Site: brandenburg
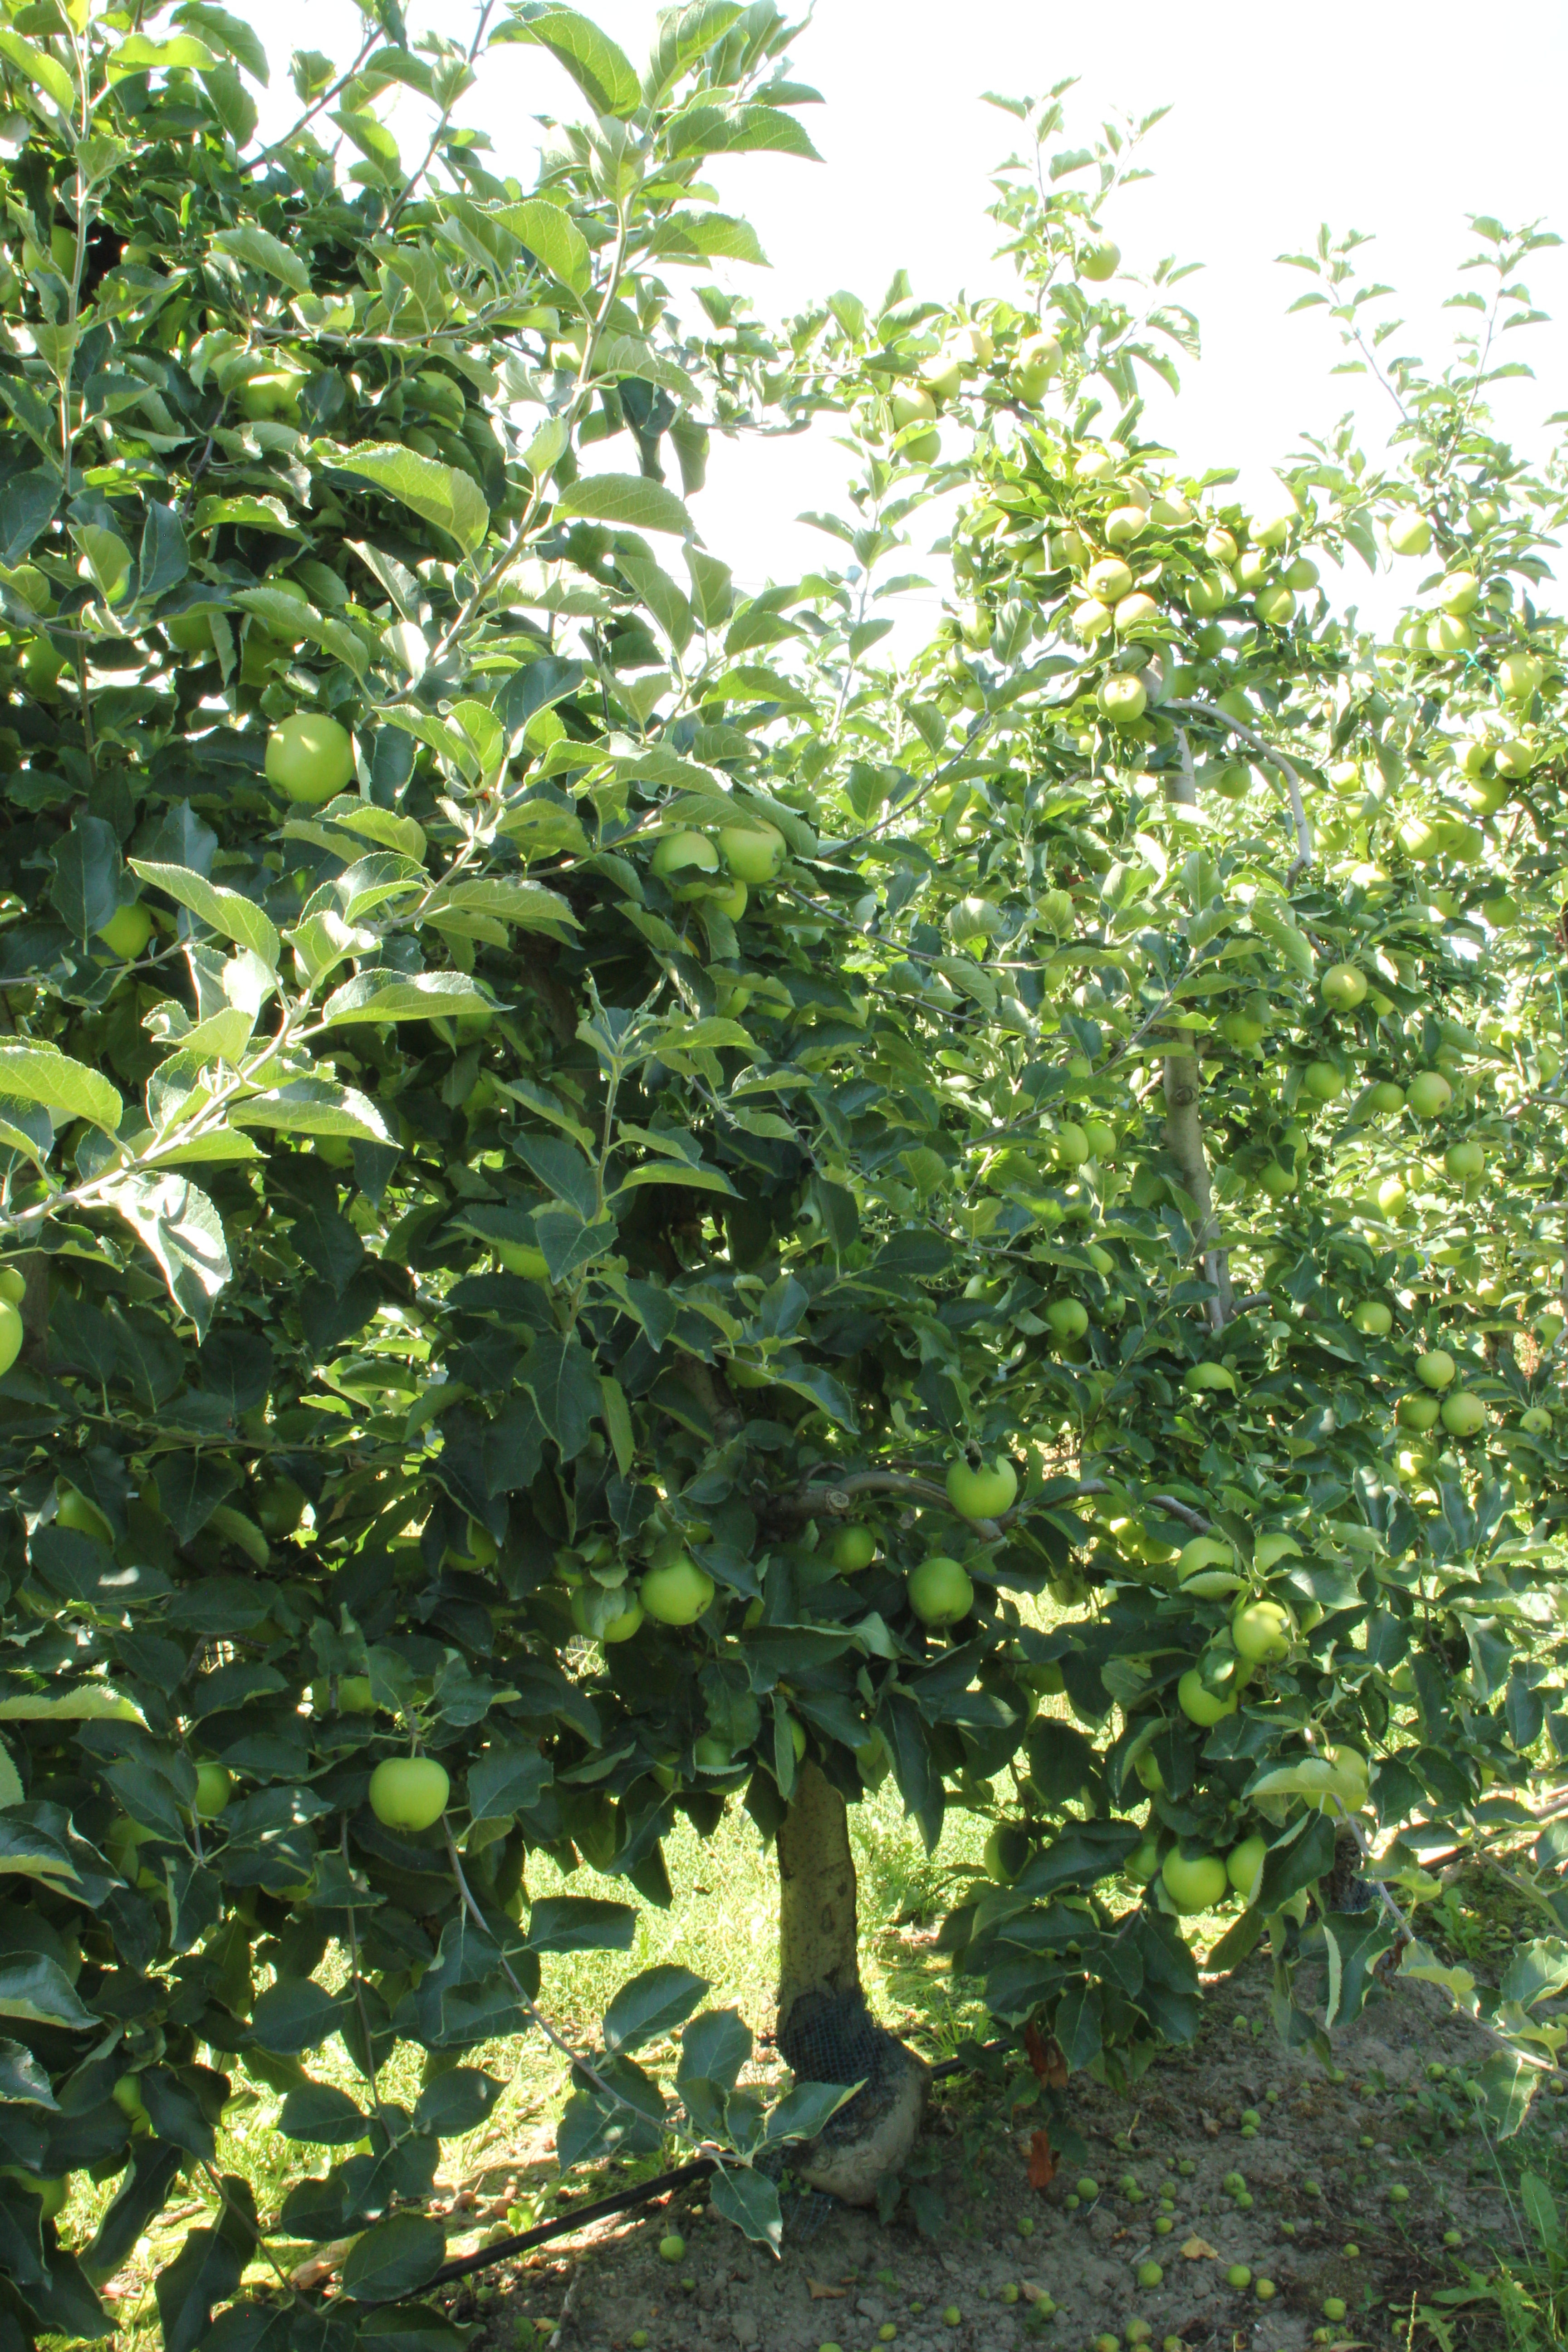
Growth stage (BBCH 77): Development of fruit